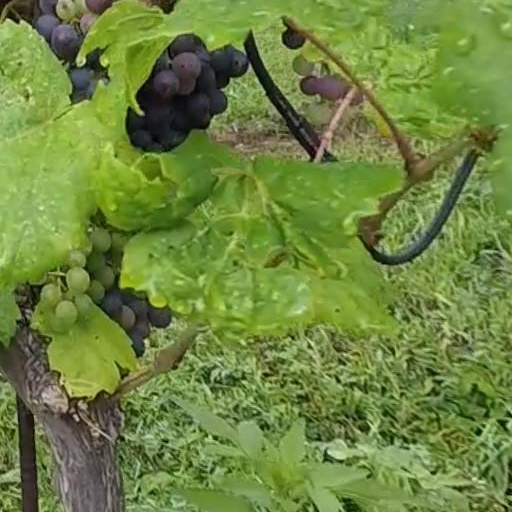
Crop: grape